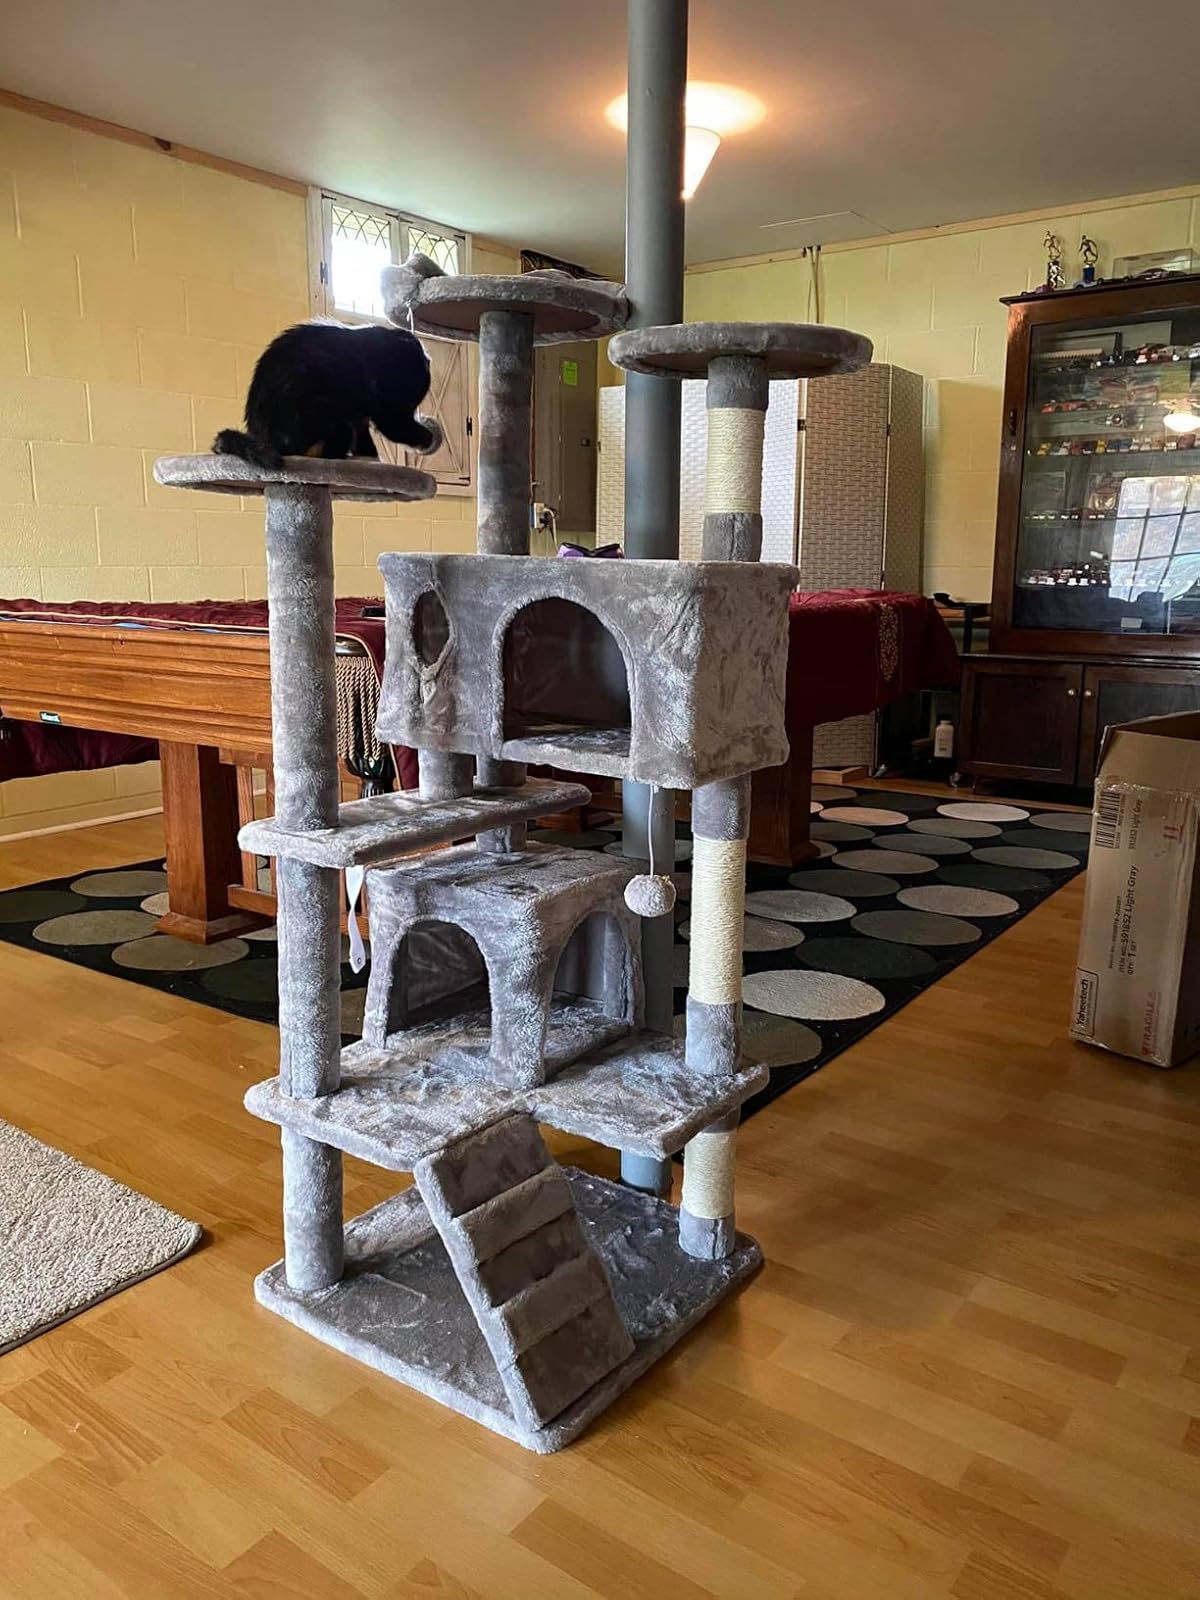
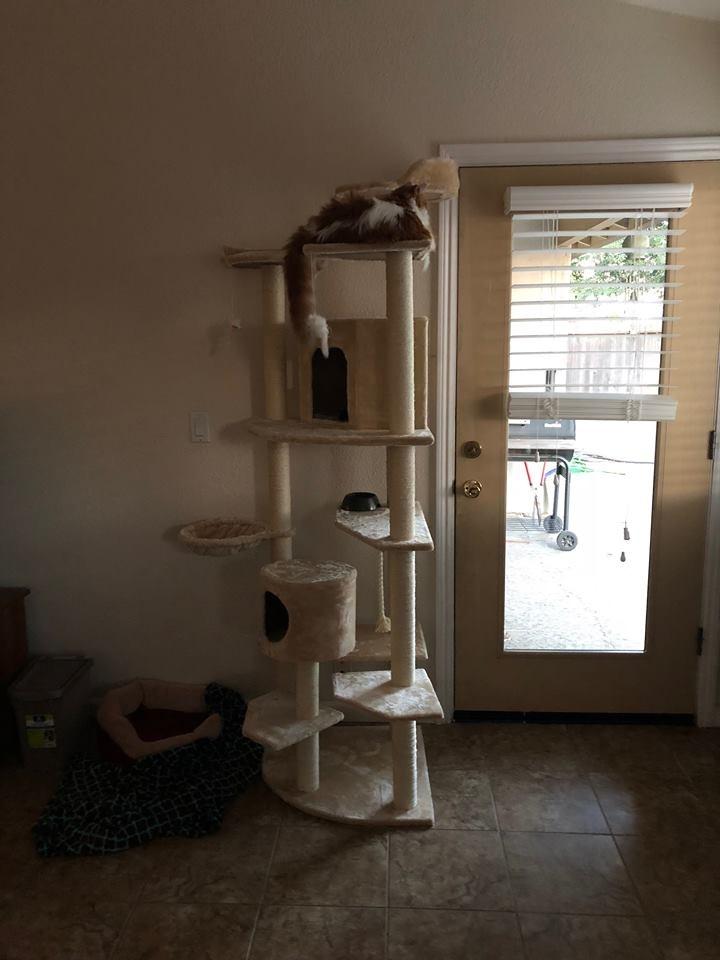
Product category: items_cat tree
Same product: no